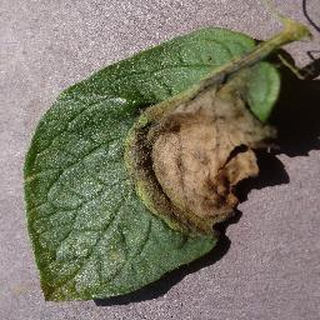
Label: potato_late_blight